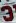
Number: 3